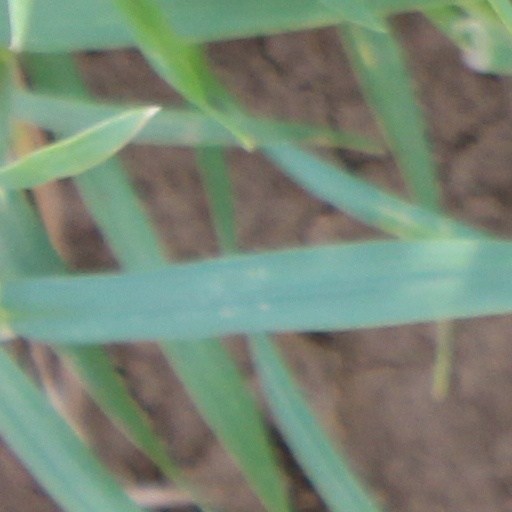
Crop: wheat